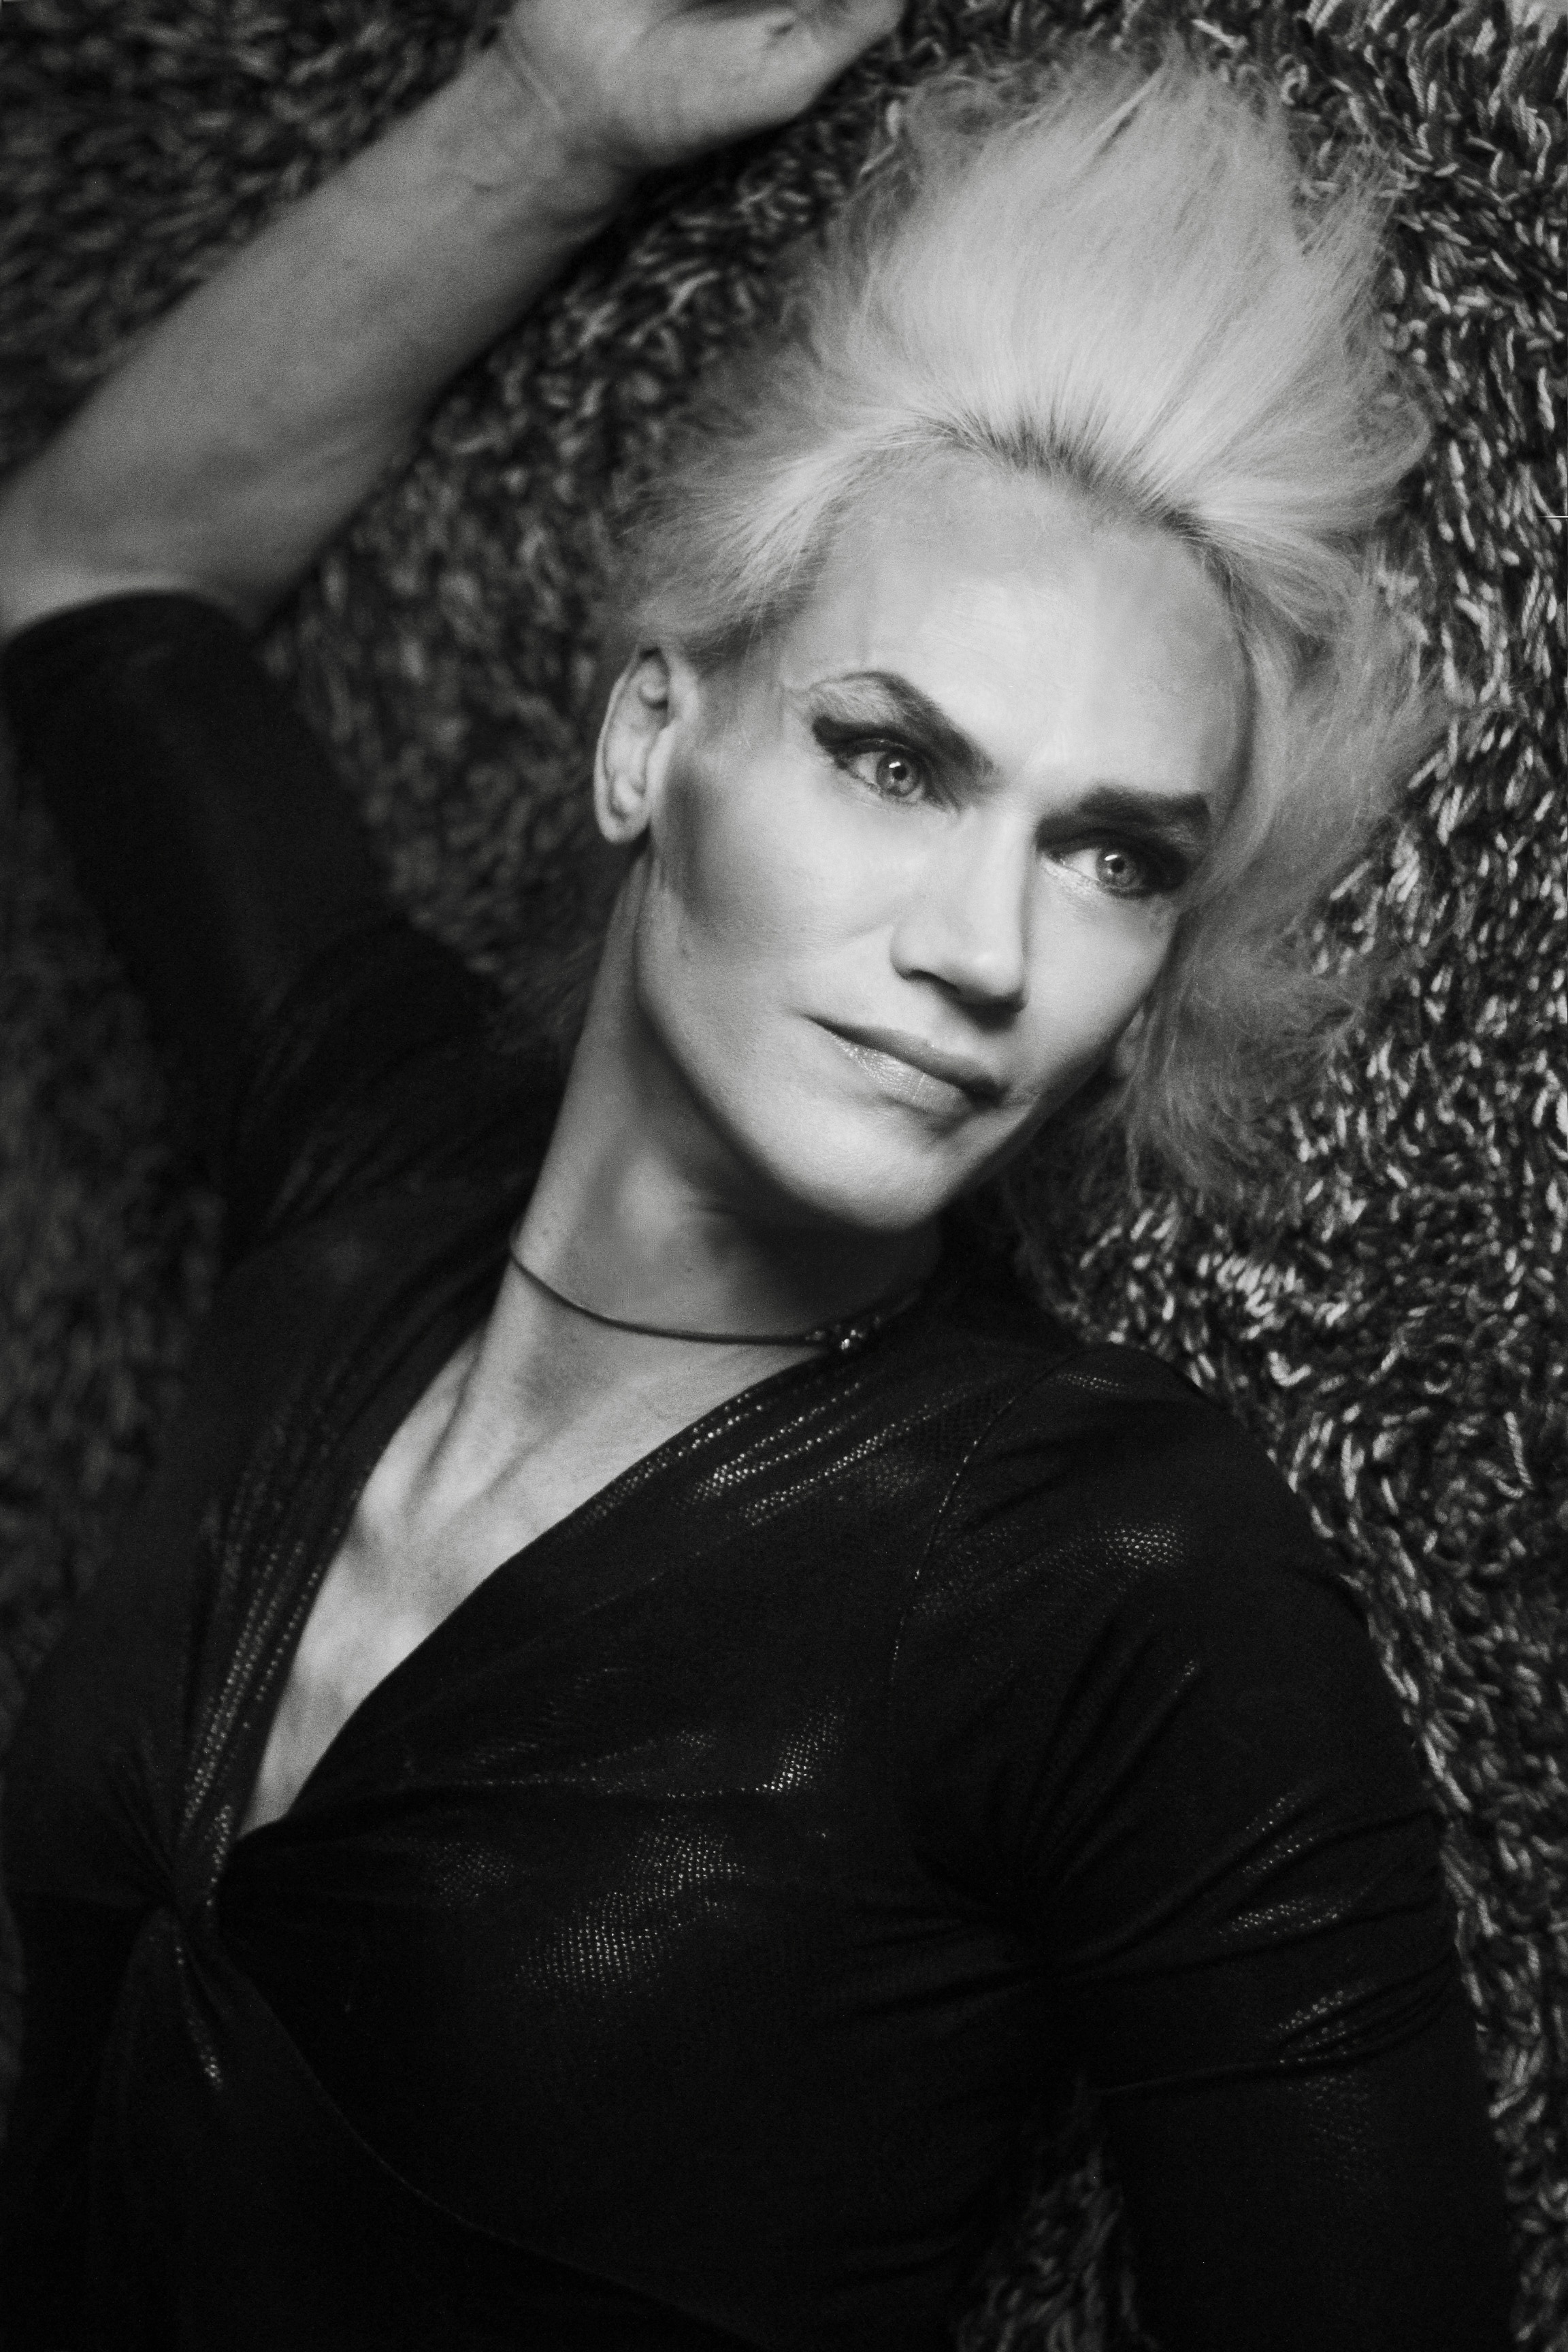
person, black and white, woman, hair, photography, portrait, model, fashion, black, monochrome, lady, blonde, hairstyle, long hair, photograph, beauty, photo shoot, brown hair, monochrome photography, portrait photography, transsexual, supermodel